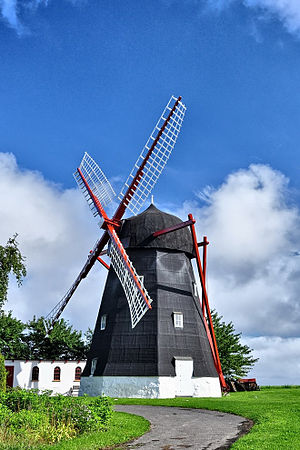
Vindmøller på Bornholm / Listen
Dette er en liste over de i 2019 eksisterende vindmøller på Bornholm, Danmark.